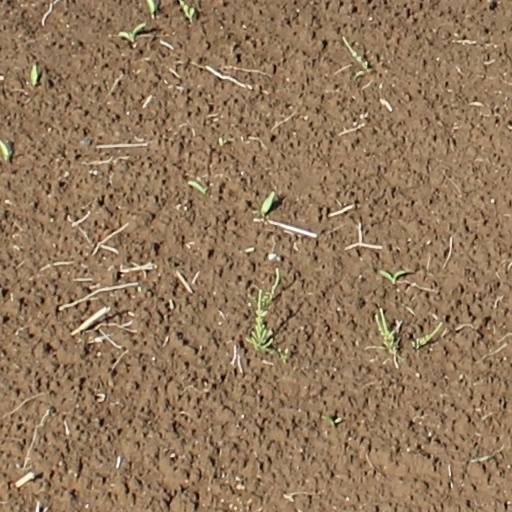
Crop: wheat